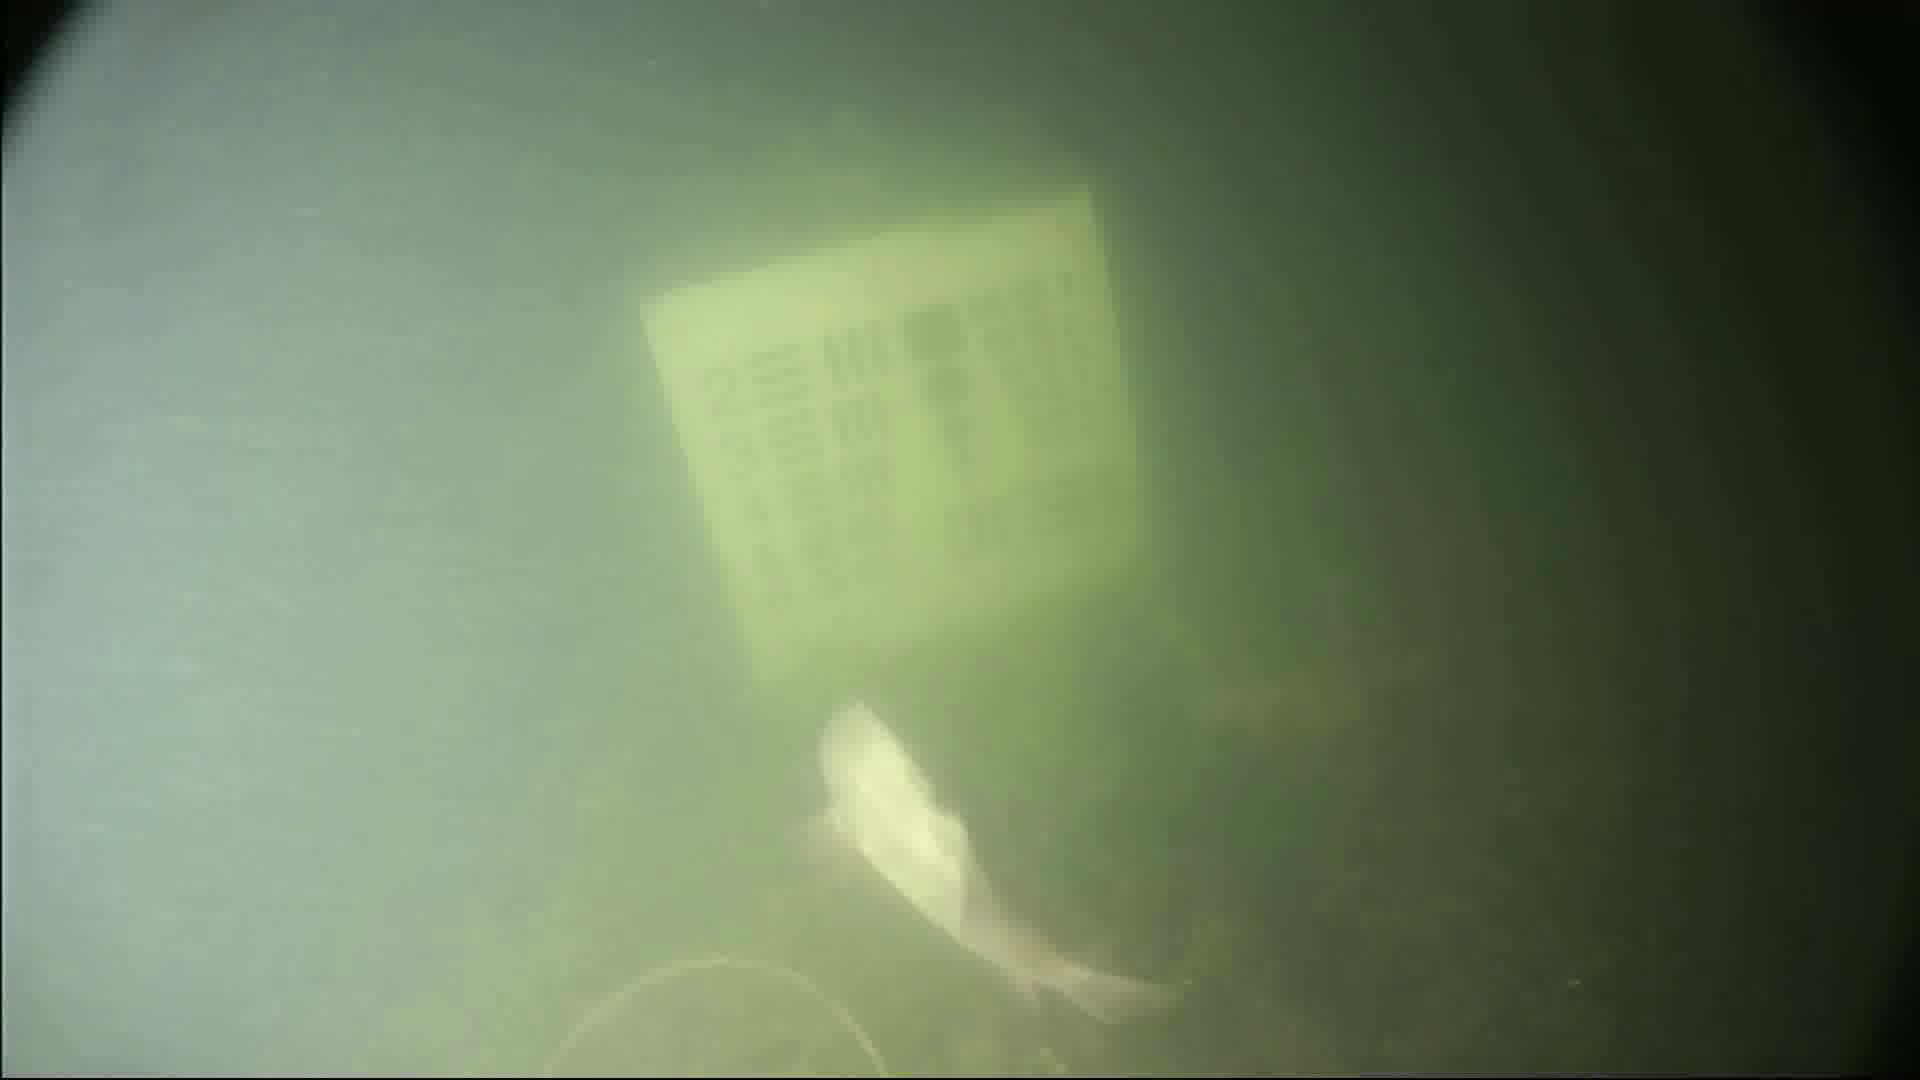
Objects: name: fish